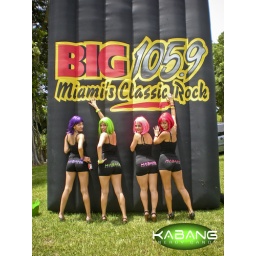
KABANG july 19 2009 x-mas in july event Custom bikes & cars